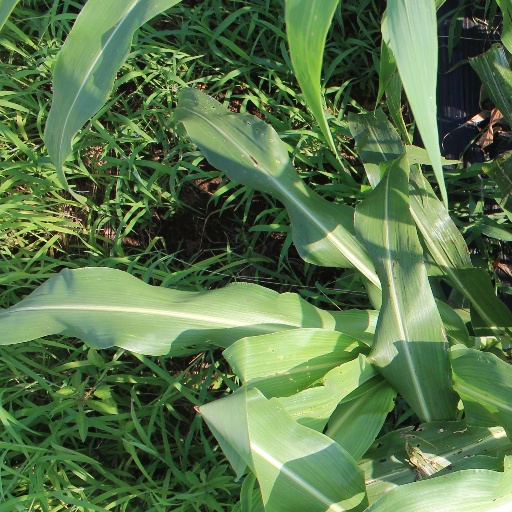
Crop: sorghum